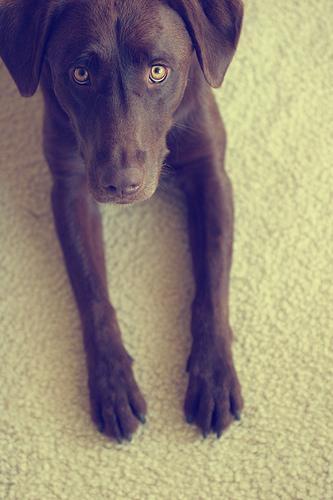
Labrador_retriever